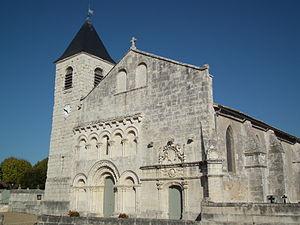
L'église de Fontaine-d'Ozillac
Le sentier de grande randonnée 360 décrit une boucle à travers une partie de la Saintonge, dans le département de la Charente-Maritime. Connu sous le nom de « GR - Tour de Saintonge », il se compose de neuf tronçons.
L'église Saint-Martin est une église catholique située à Fontaines-d'Ozillac, en France.
Fontaines-d'Ozillac est une commune du Sud-Ouest de la France située dans le département de la Charente-Maritime.
Cet article recense une partie des monuments historiques de la Charente-Maritime, en France.